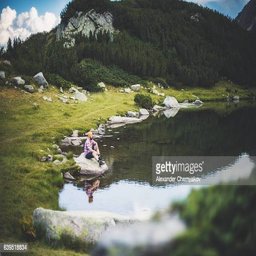
traveler relaxing at the lake in mountains